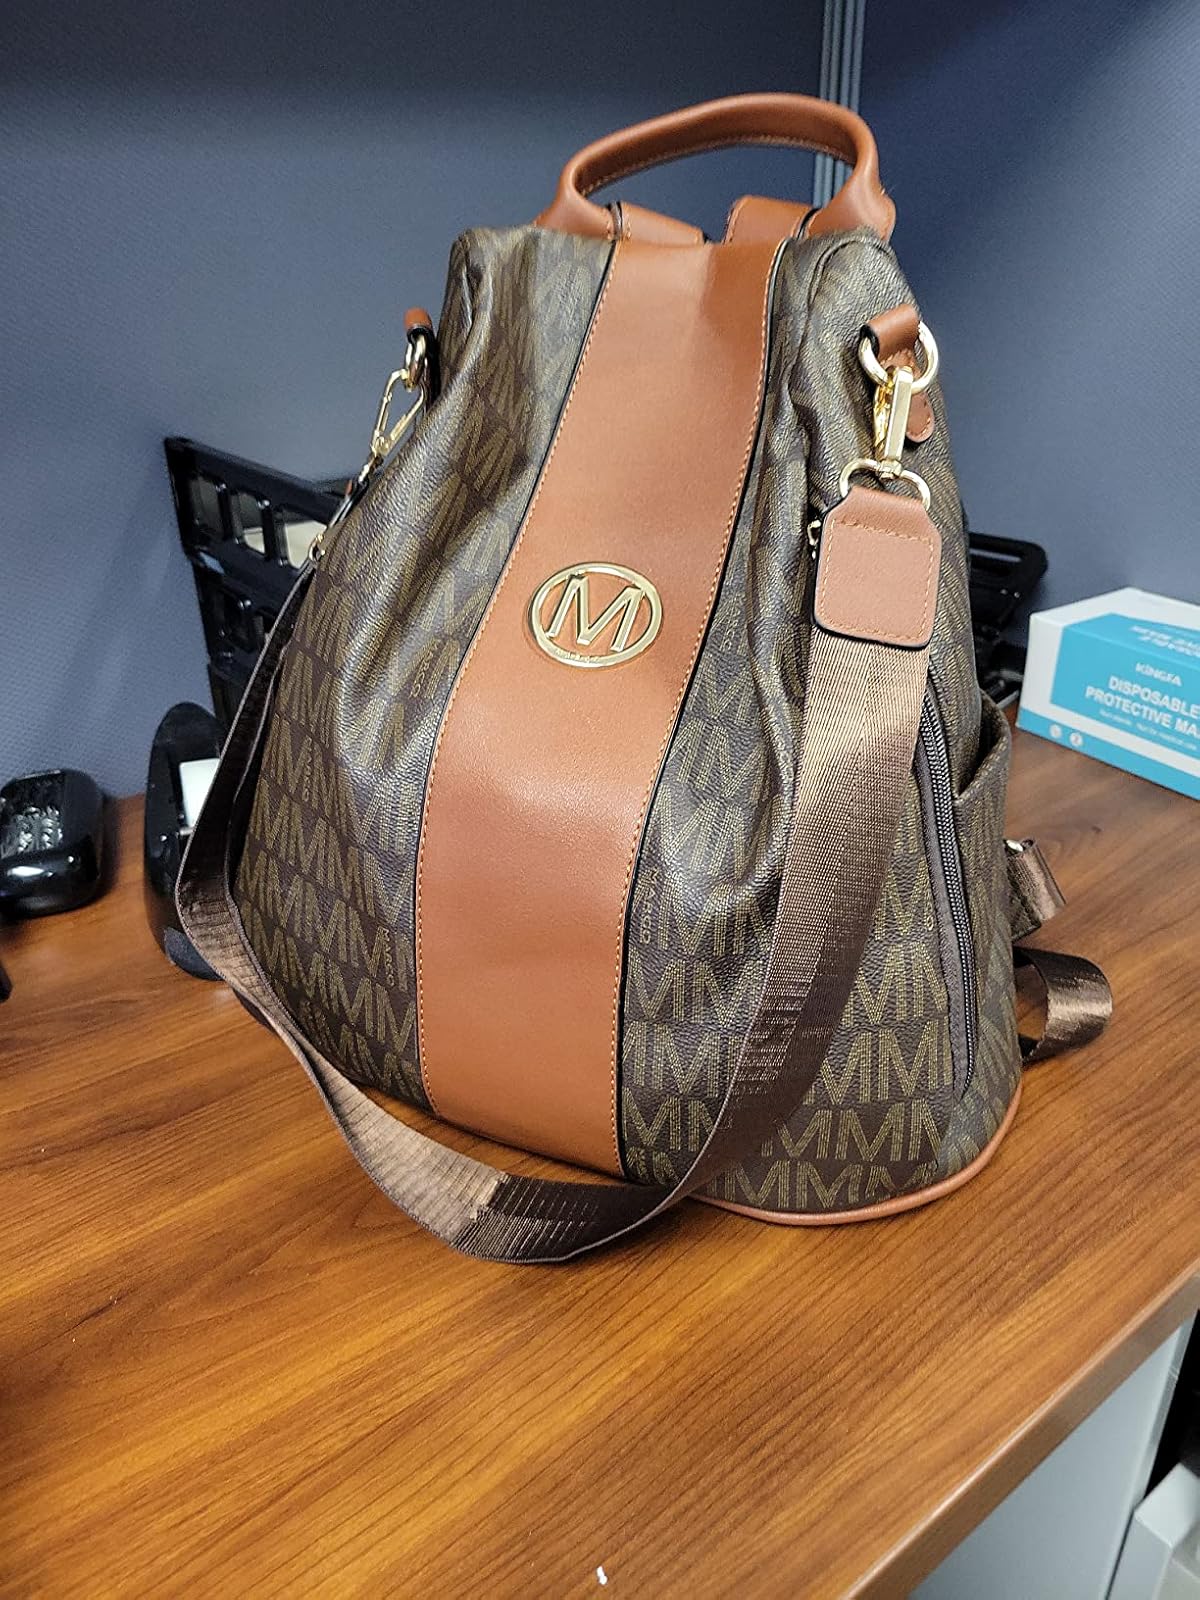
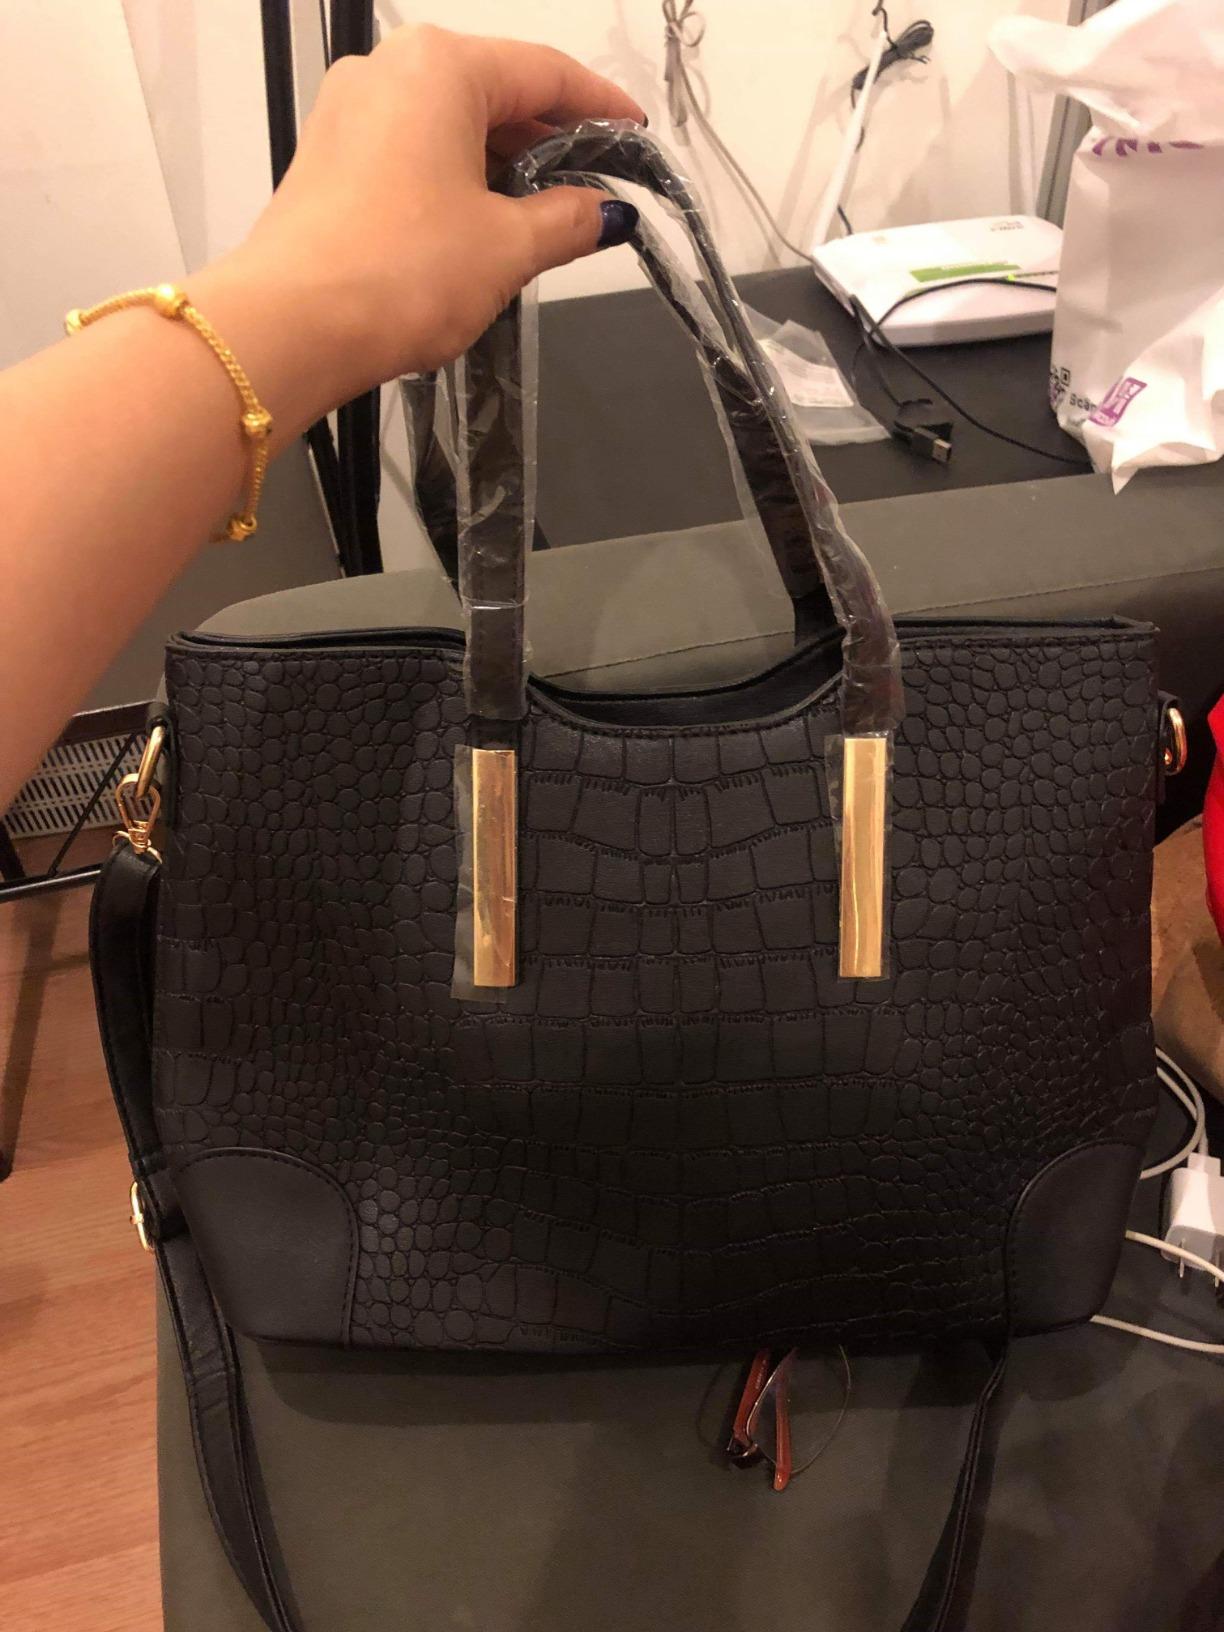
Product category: accessories_handbag
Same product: no